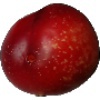
Label: Nectarine 1